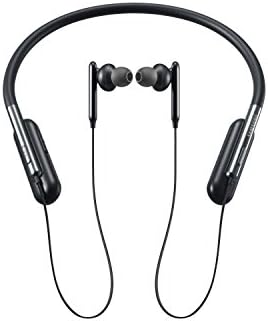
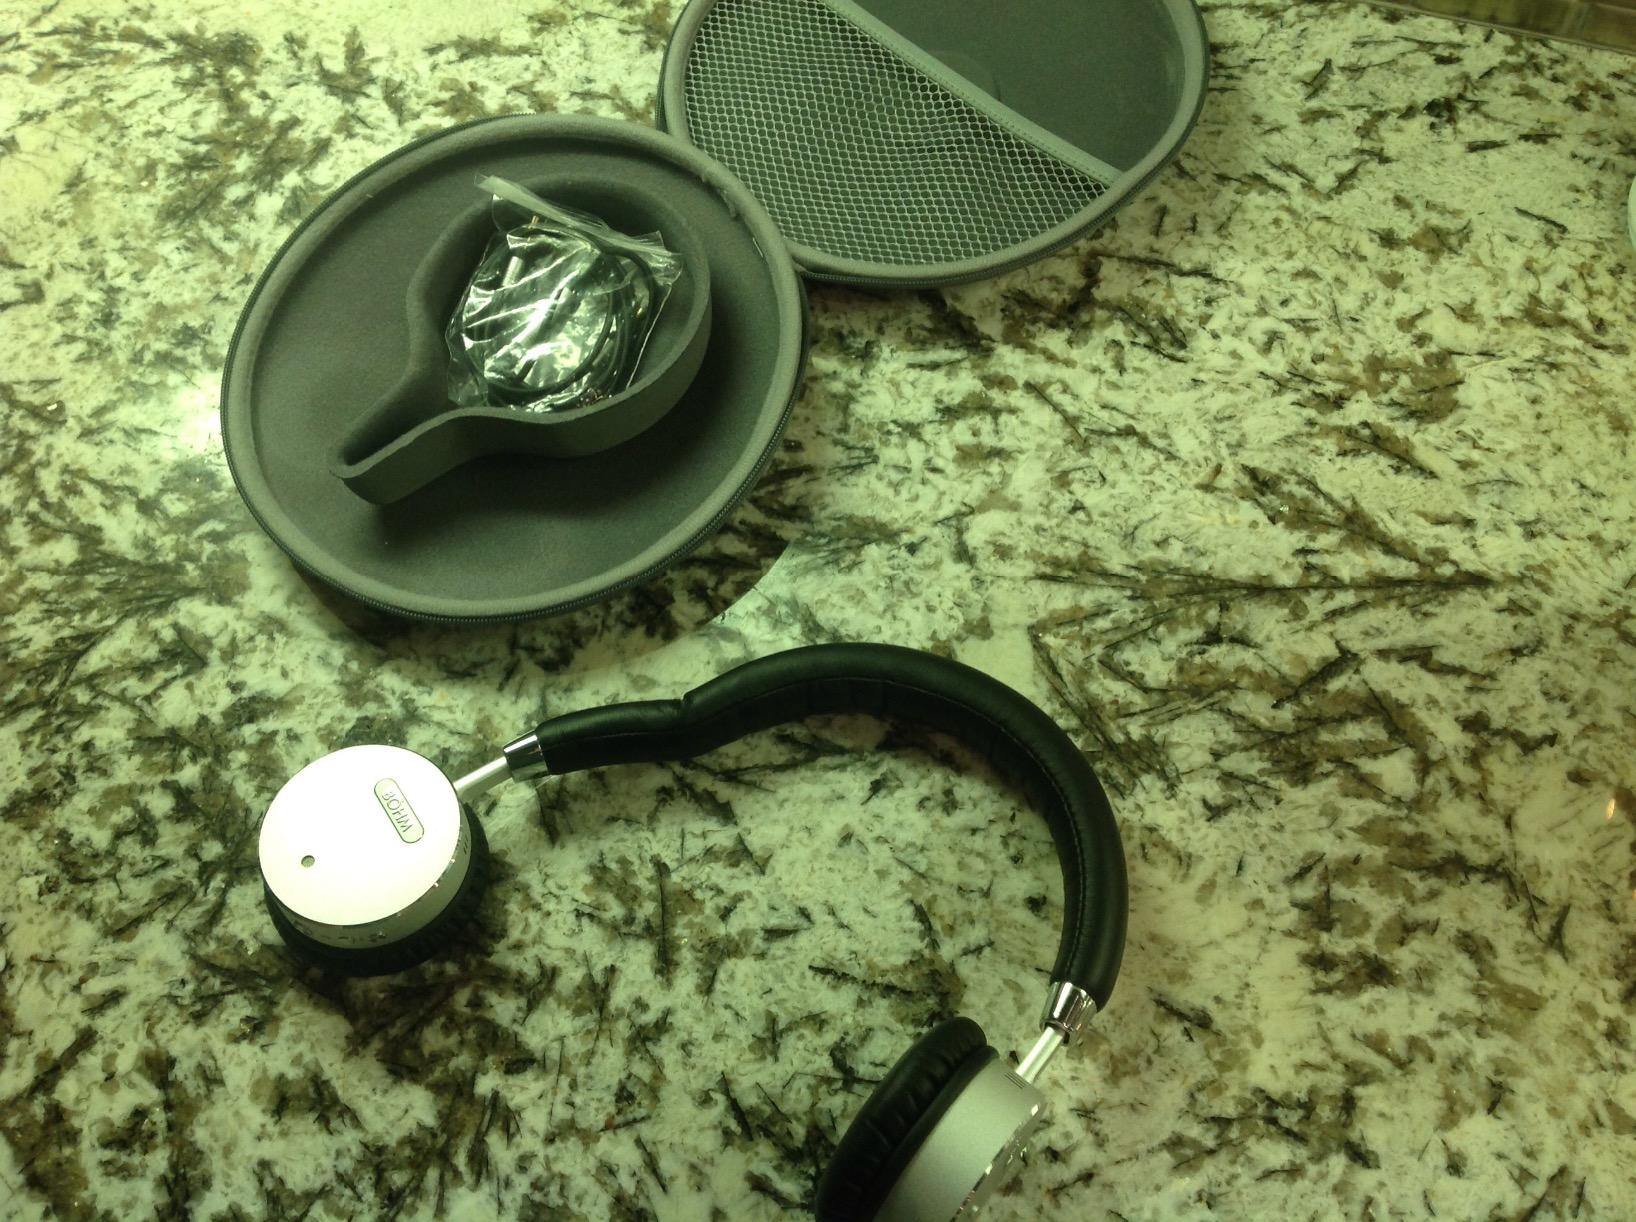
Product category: headphones
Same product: no